List of monitors of the Royal Navy

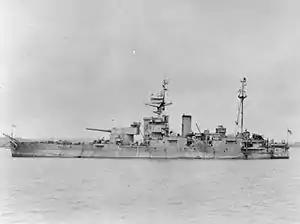
HMS "Abercrombie"

The "Roberts"-class monitors were two ships mounting a single twin BL 15 inch Mk I naval gun turret built during the Second World War, featuring shallow draught for operating inshore, broad beam to give stability and a high observation platform to observe fall of shot.